Charles A. Daniels School

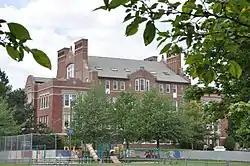

The Charles A. Daniels School is a historic school building on Daniels Street in Malden, Massachusetts. The Tudor Revival style brick building was constructed in 1907 to a design by Warren Hutchins. The building has a large central block that is three stories high, with a gabled roof, and flanking flat-roofed wings of two stories that project from the main facade. It has a particularly ornate limestone entrance portico.